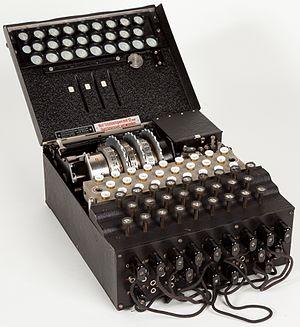
U-571 est un film américain de Jonathan Mostow, sorti en 2000. Ce film met en scène avec suspense, la capture d'un sous-marin allemand par les forces navales américaines dans le but d'en obtenir le matériel cryptographique.
Marian Adam Rejewski est un mathématicien et cryptologue polonais né le 16 août 1905 à Bromberg et mort le 13 février 1980 à Varsovie. Il est à l'origine de la première attaque cryptanalytique sur la machine de chiffrement Enigma au début des années 1930.
Enigma est une machine électromécanique portable servant au chiffrement et au déchiffrement de l'information. Elle fut inventée par l'Allemand Arthur Scherbius, reprenant un brevet du Néerlandais Hugo Koch, datant de 1919. Enigma fut utilisée principalement par les Allemands pendant la Seconde Guerre mondiale. Le terme Enigma désigne en fait toute une famille de machines, car il en a existé de nombreuses et subtiles variantes, commercialisées en Europe et dans le reste du monde à partir de 1923. Elle fut aussi adoptée par les services militaires et diplomatiques de nombreuses nations.